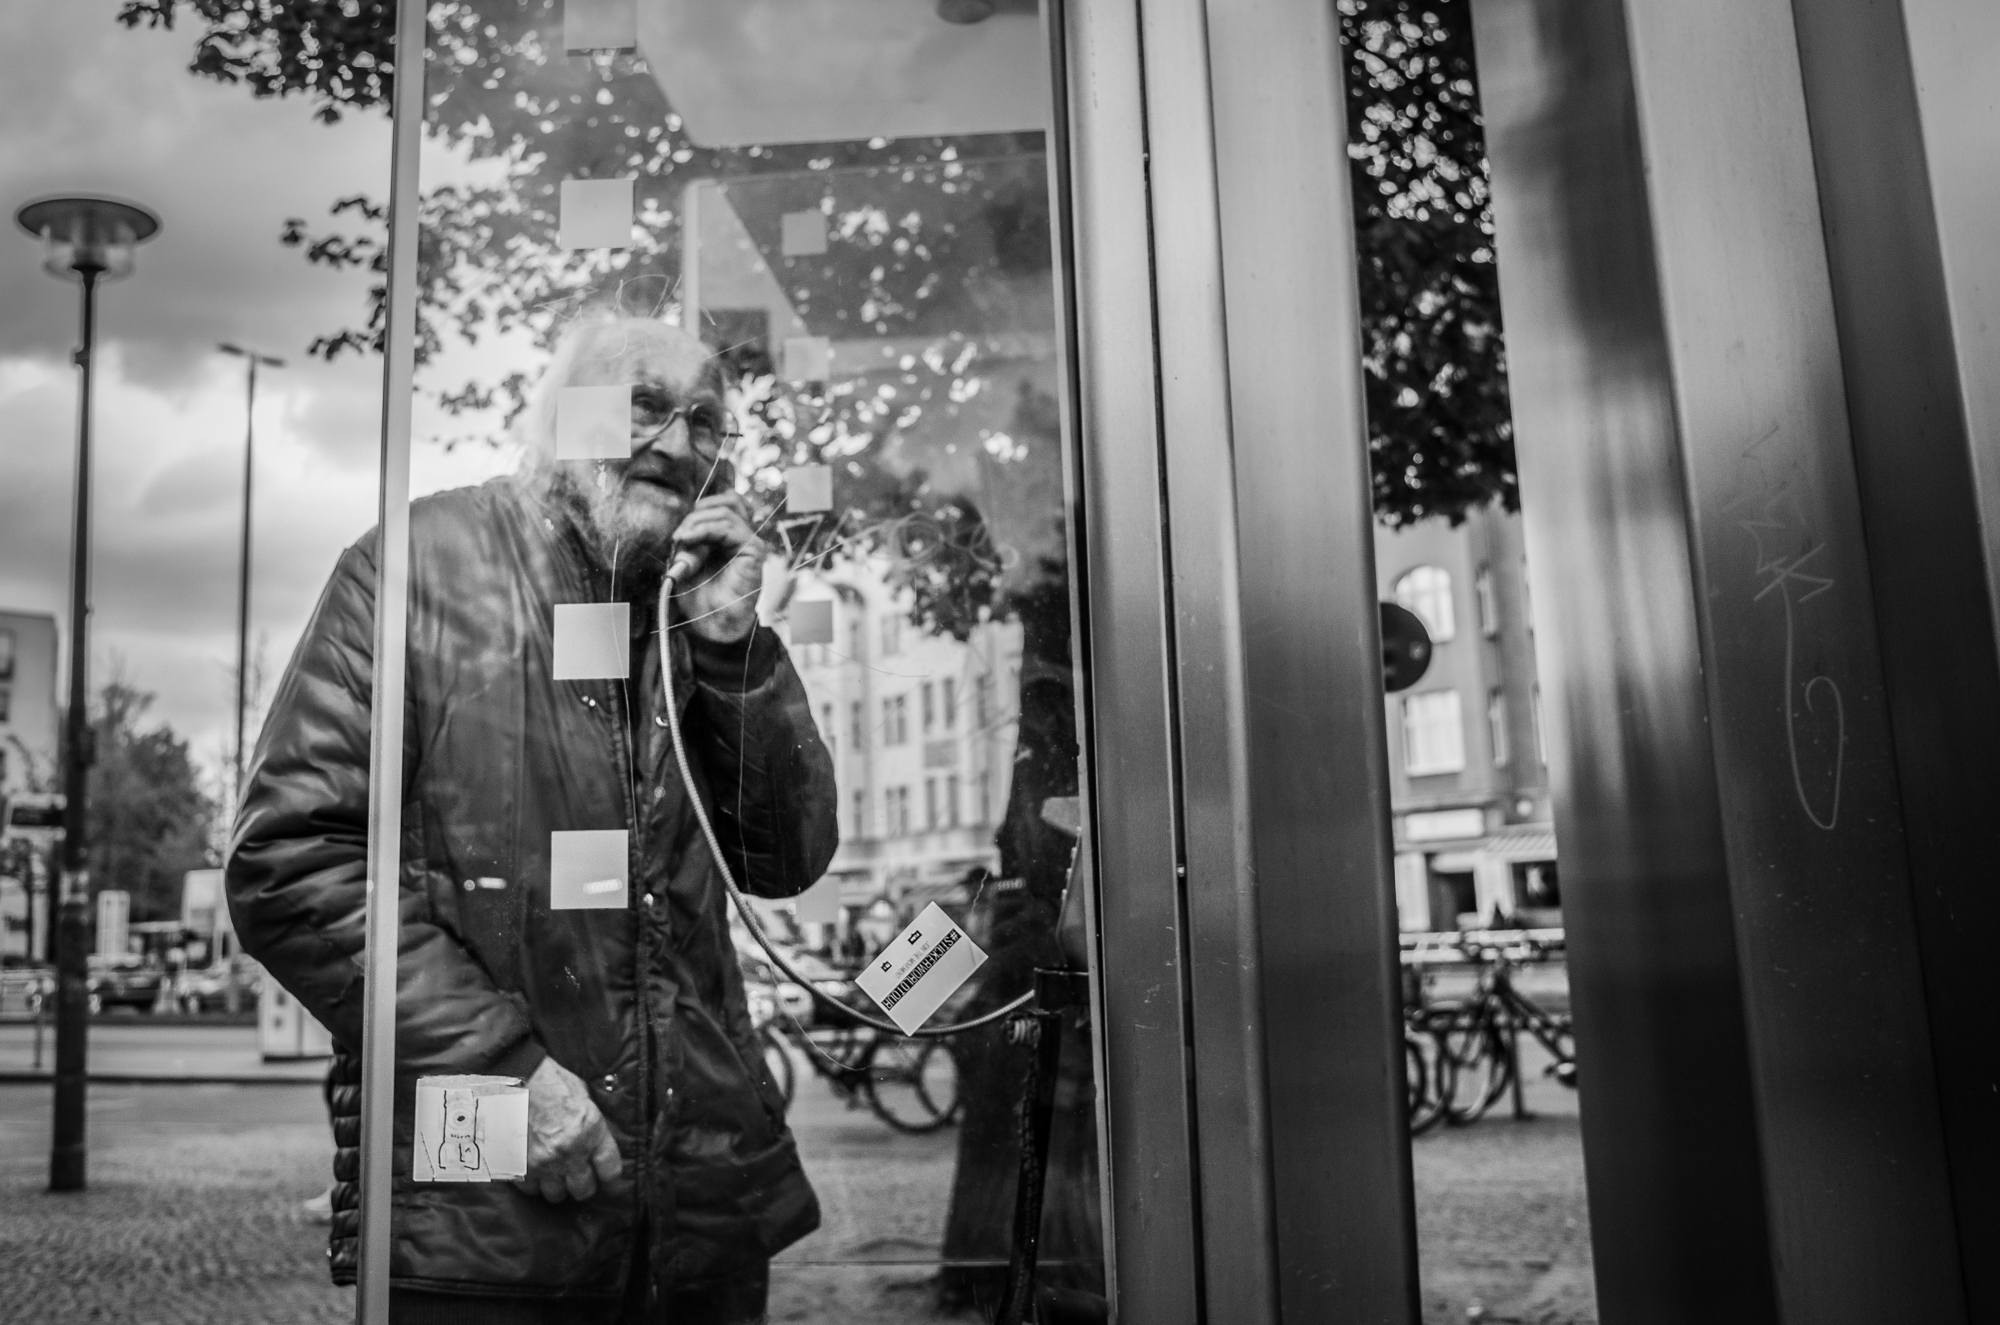
black and white, road, white, street, photography, black, monochrome, streetphotography, blackandwhite, blackwhite, photograph, snapshot, ricoh, ricohgr, berlin, streetphoto, schwarzweis, strase, strasenfotografie, strasenfoto, streetpassionaward, schirrmacher, monochrome photography, film noir